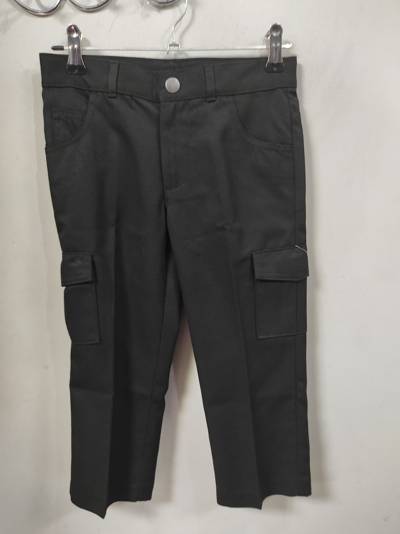
Waste category: clothes